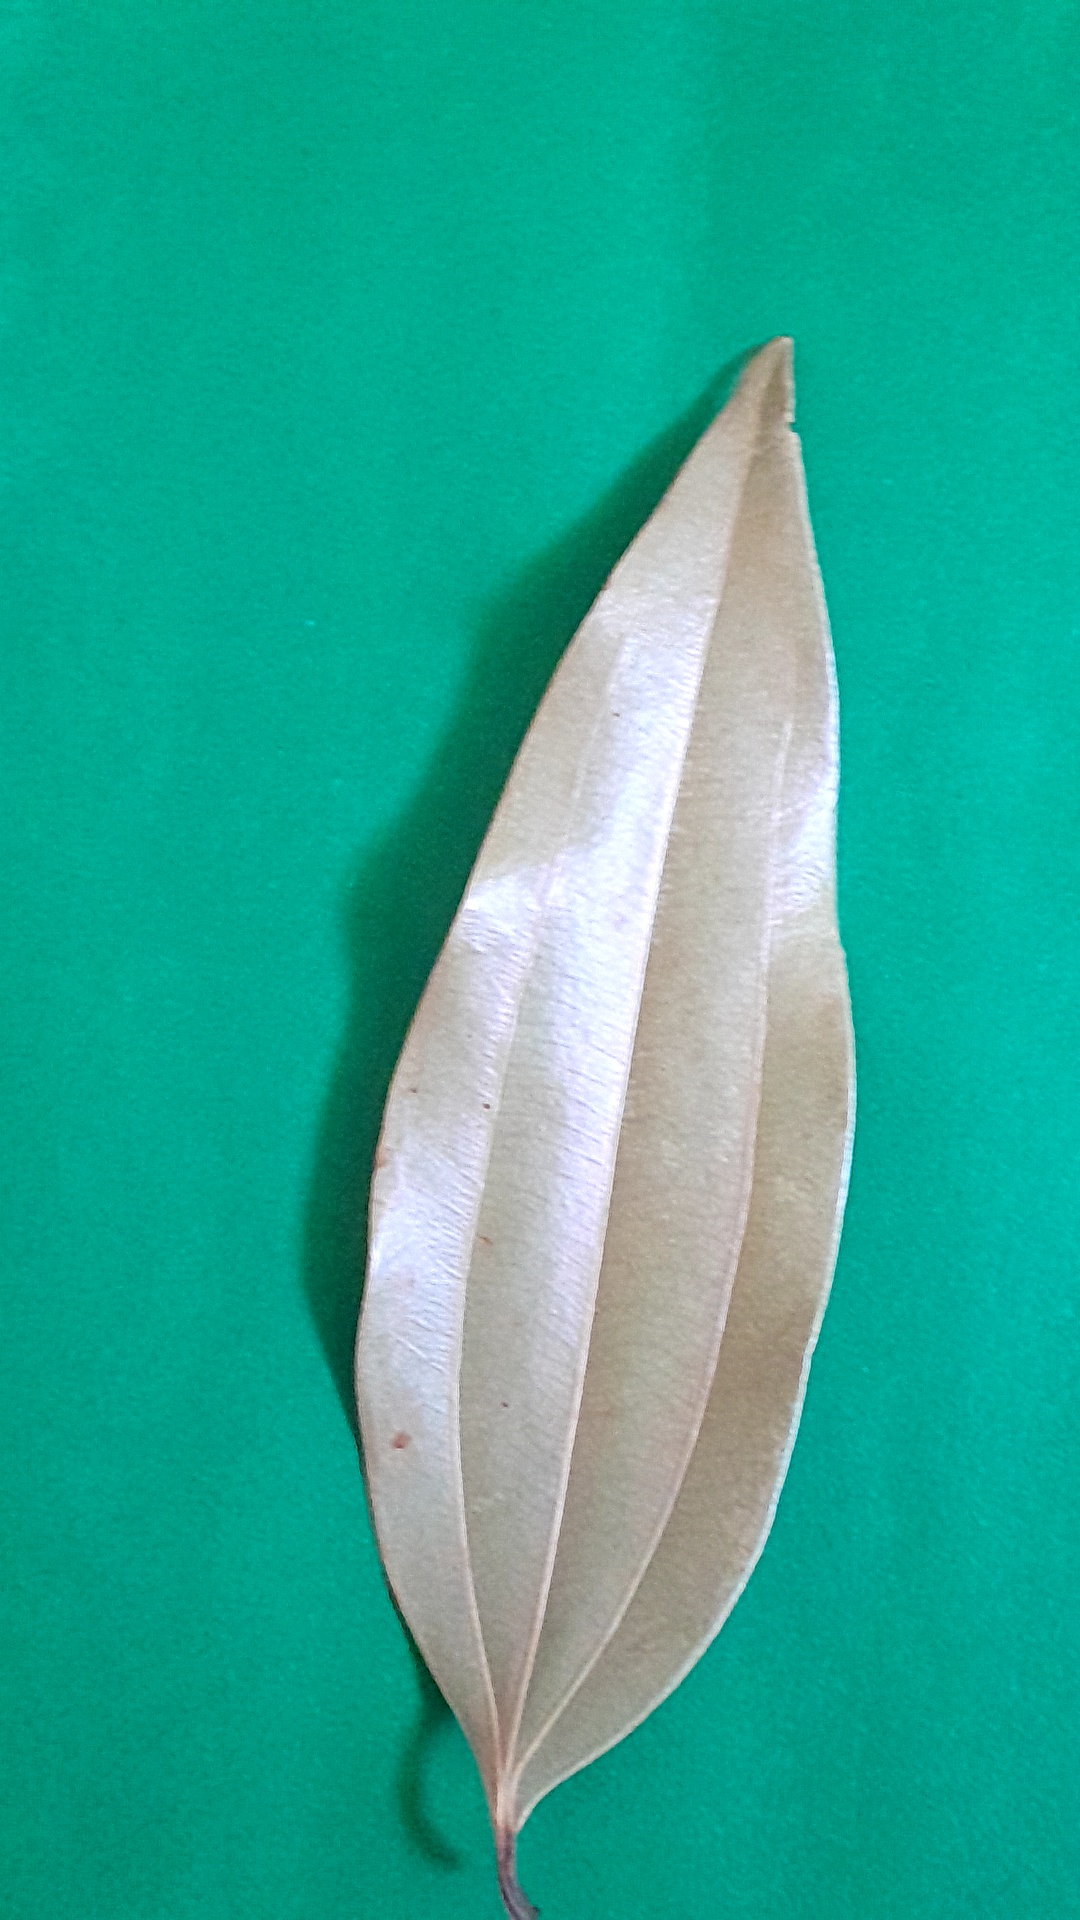
Label: Dry Leaf